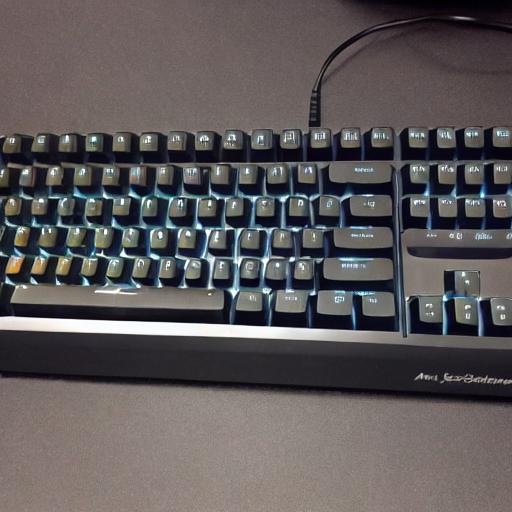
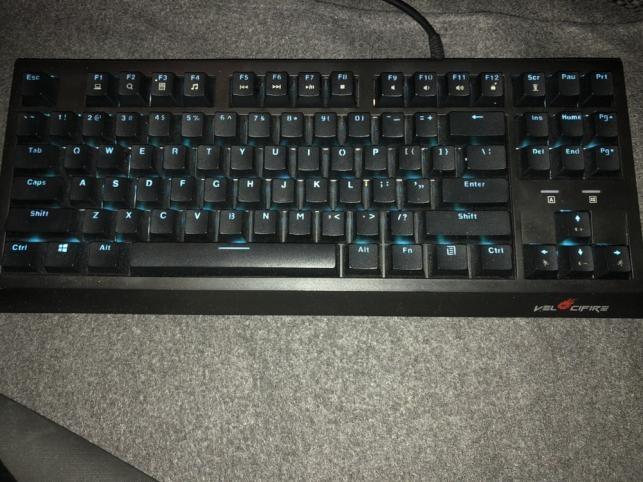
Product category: keyboard
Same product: no